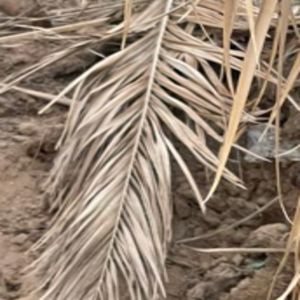
Label: Fusarium Wilt